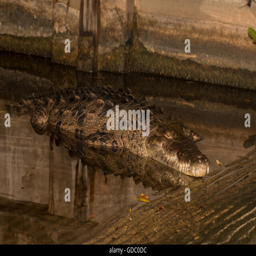
crocodile relaxing on a boat ramp at biological species